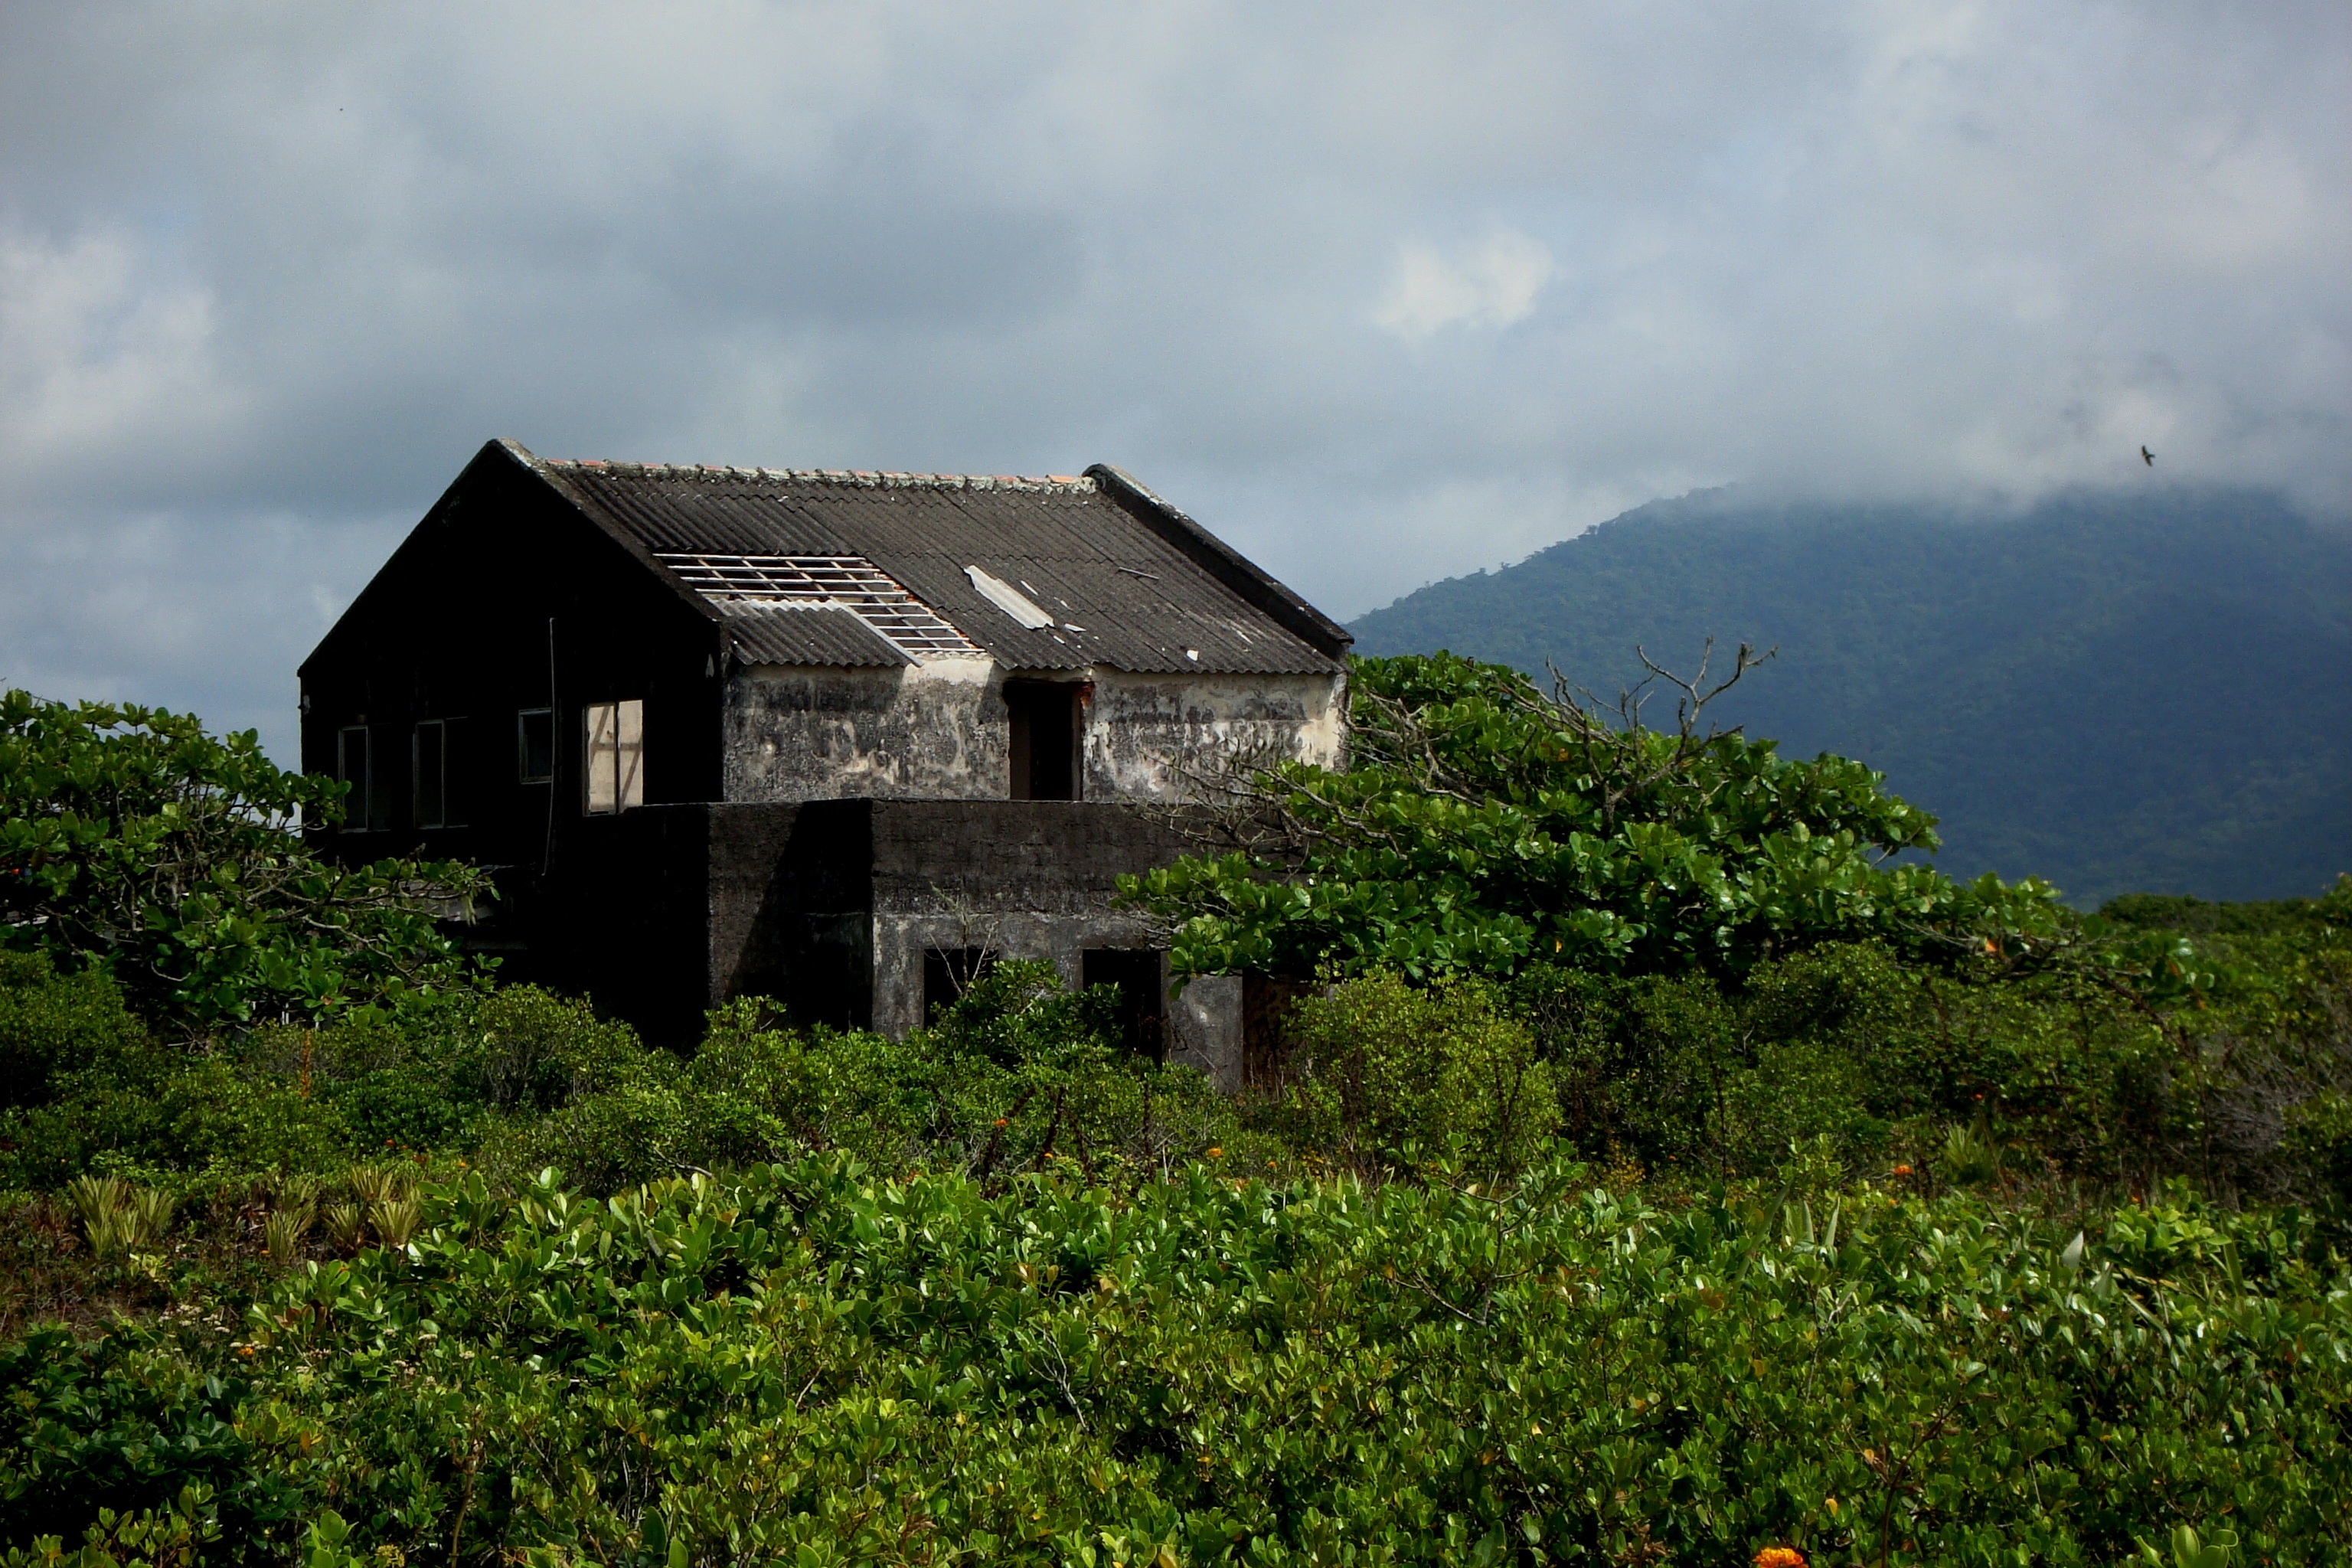
landscape, nature, mountain, farm, house, hill, building, mountain range, hut, village, highland, clouds, plantation, estate, rural area, abandoned house